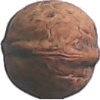
Label: Walnut 1